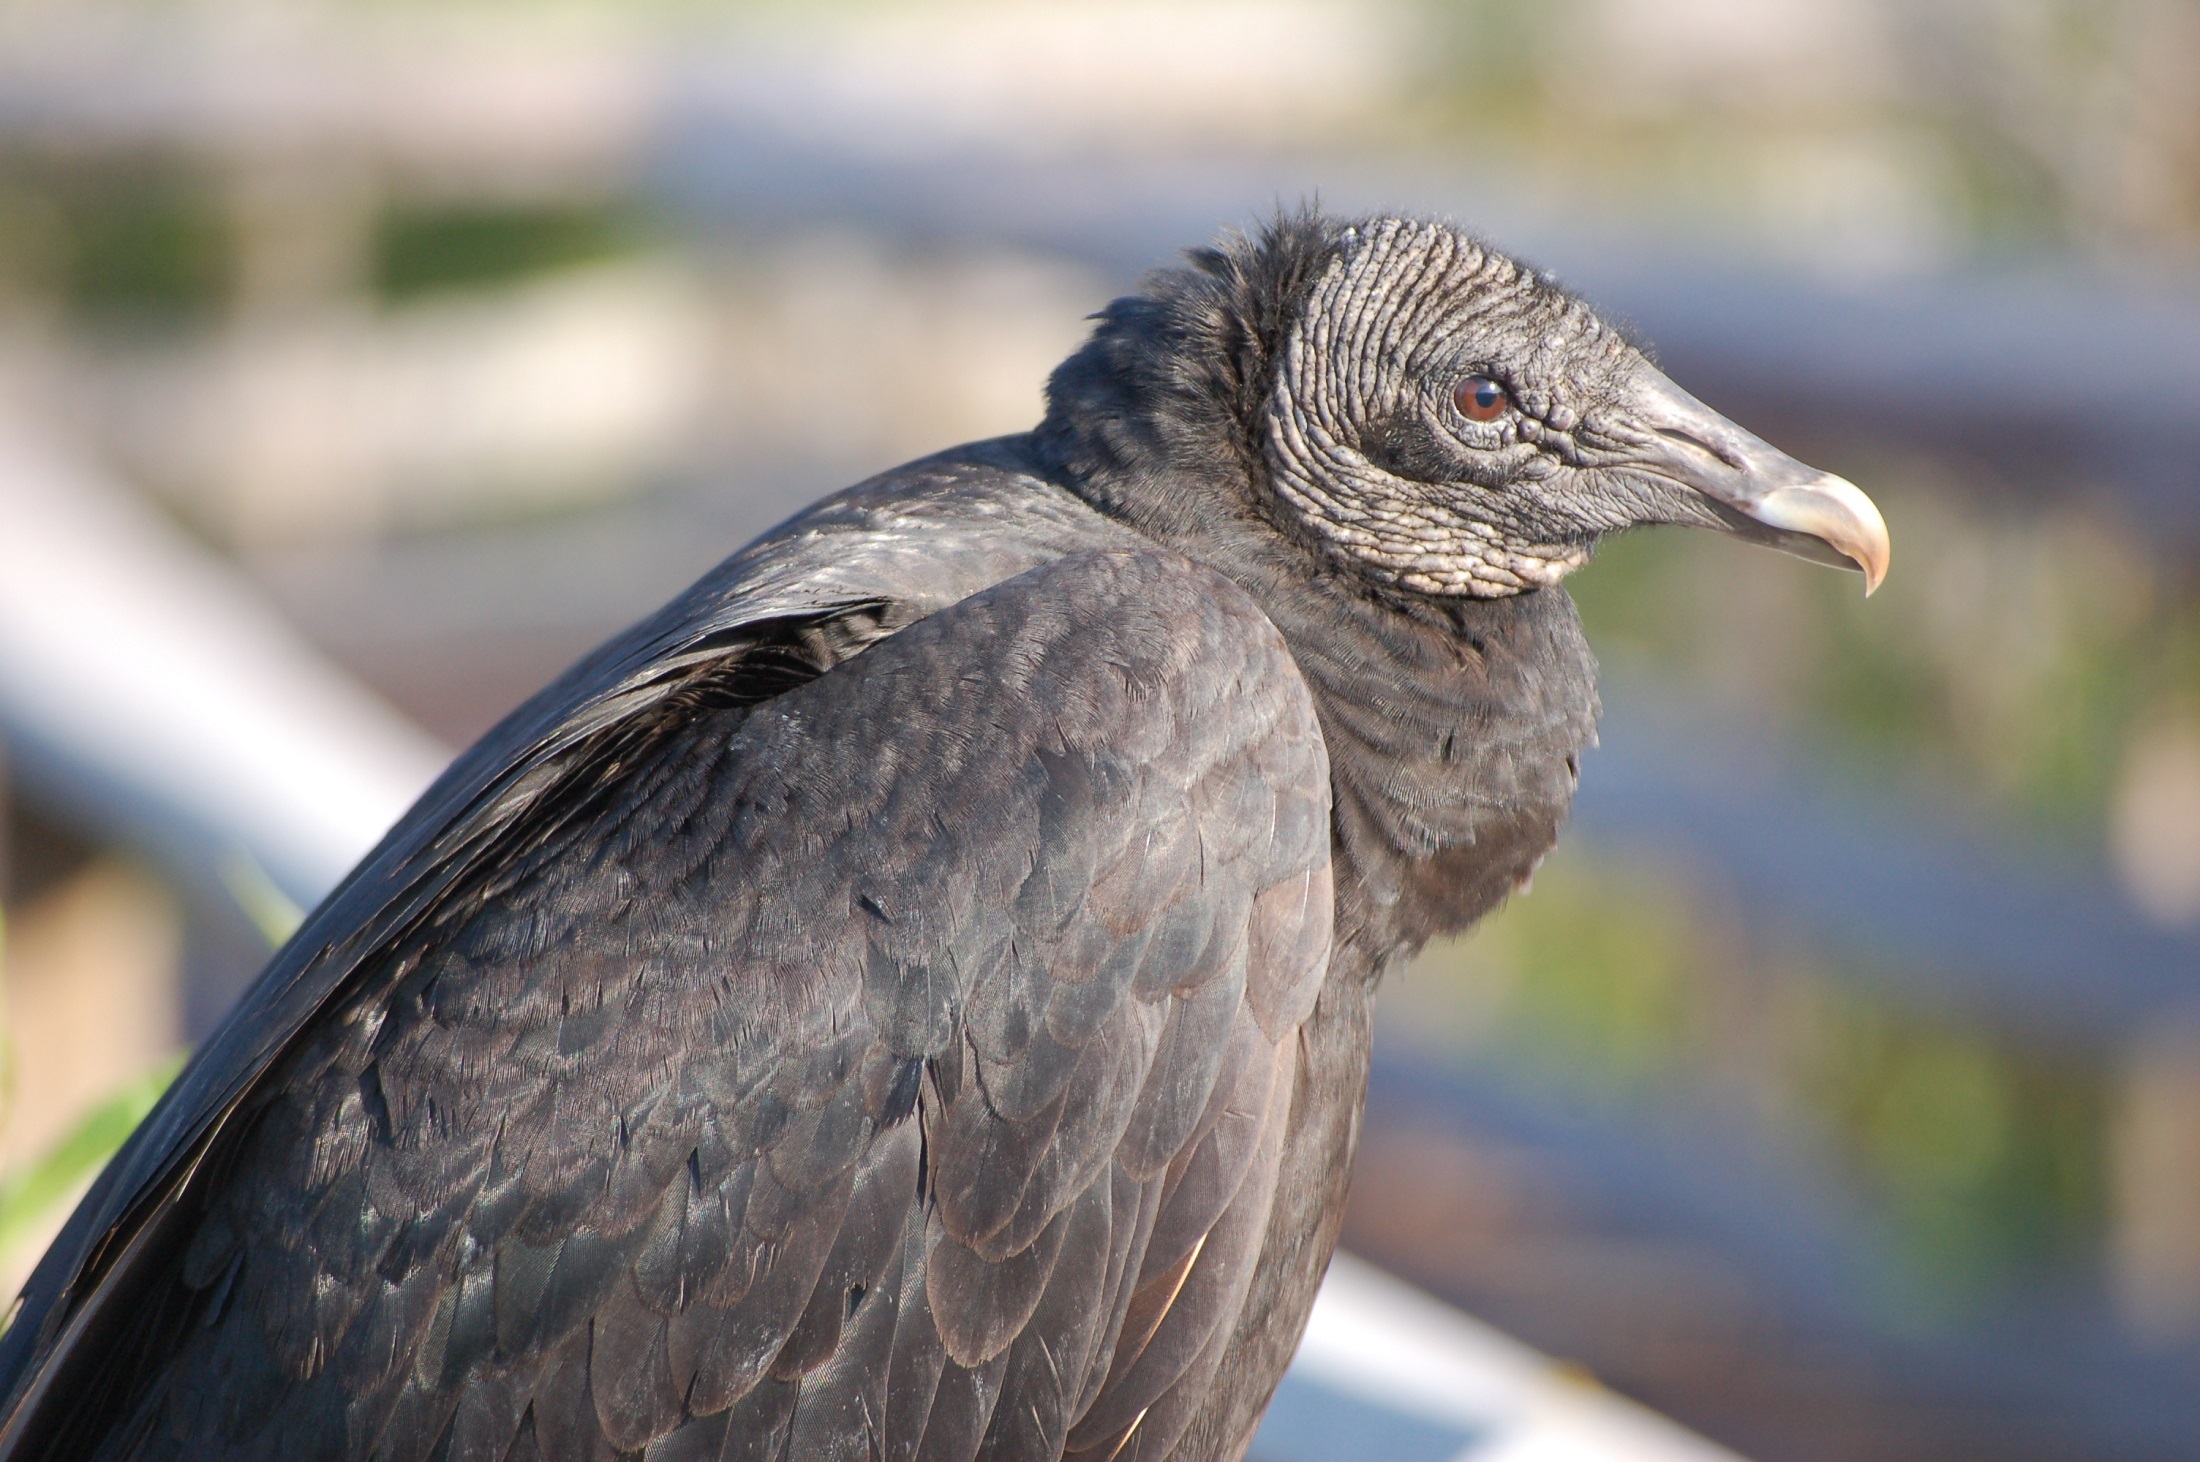
nature, bird, wing, bokeh, animal, looking, wildlife, portrait, beak, usa, fauna, close up, vertebrate, falcon, florida, alert, scavenger, buzzard, perched, black vulture, perching bird, pigeons and doves, stock dove, everglades national park, coragyps atratus